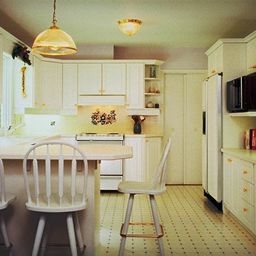
Room type: kitchen